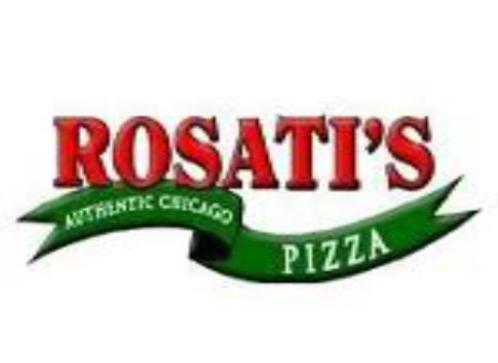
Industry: Food